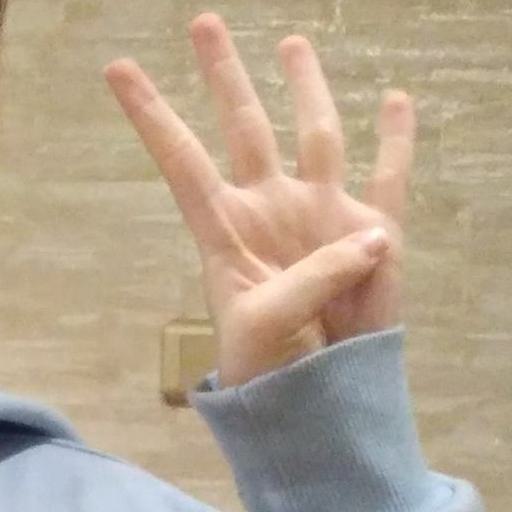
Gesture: four